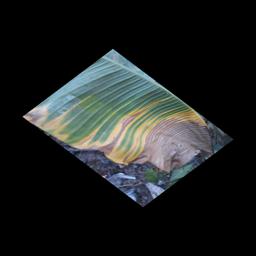
Label: POTASSIUM DEFICIENCY